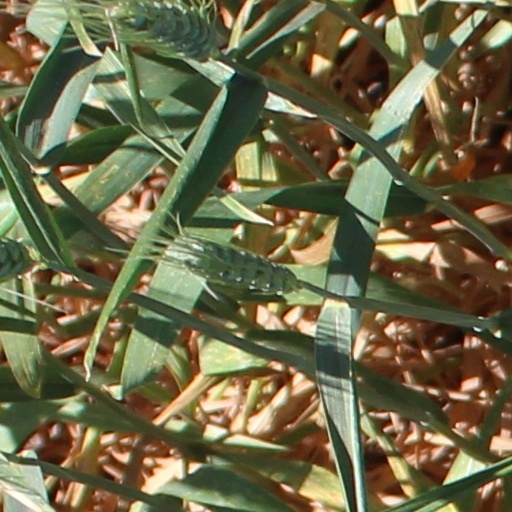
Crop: wheat